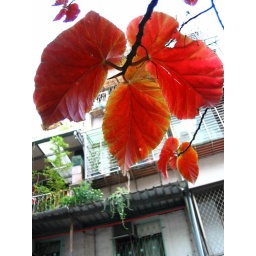
The beautiful red in front of our house